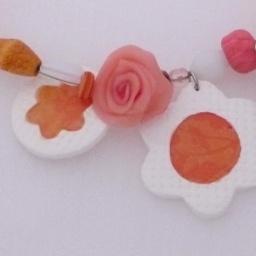
Secret Garden necklace in orange peach and white